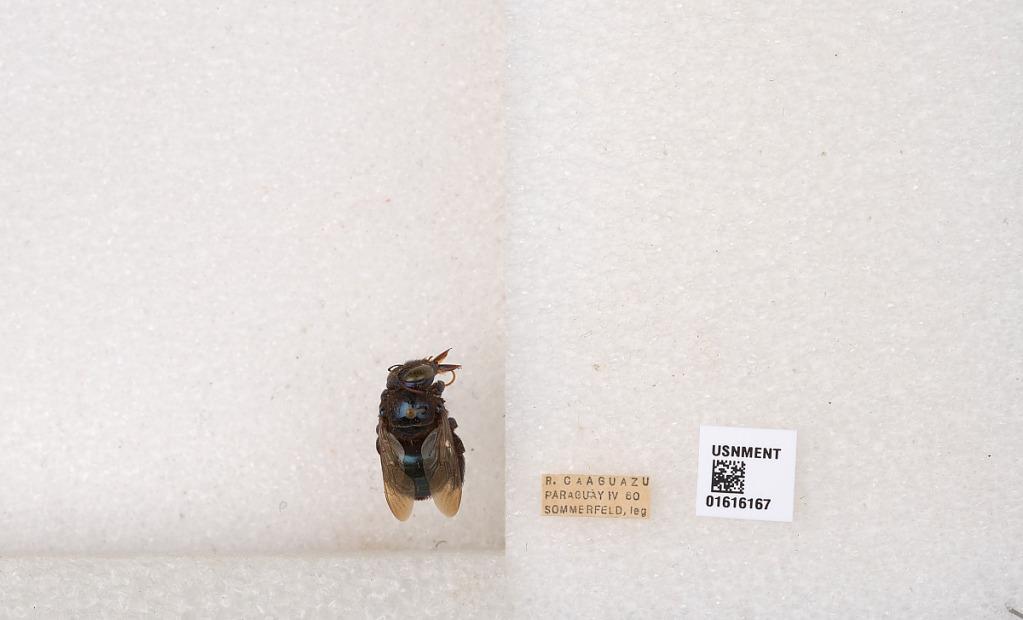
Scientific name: Xylocopa (Schonnherria) splendidula Lepeletier
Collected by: C. Soegiarto
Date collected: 1960-4-1
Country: Paraguay
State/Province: Quinto
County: Caaguazu
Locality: R. Caaguazu